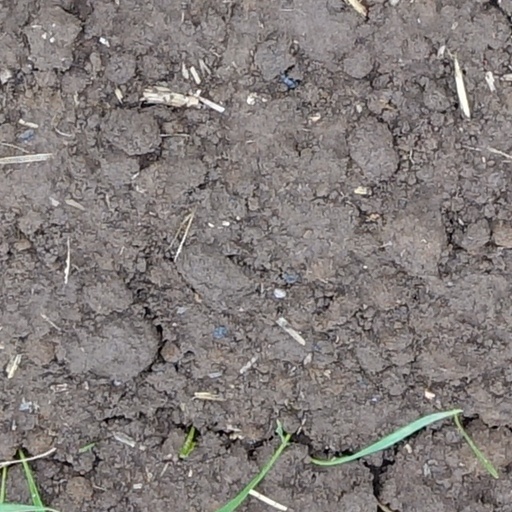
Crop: wheat